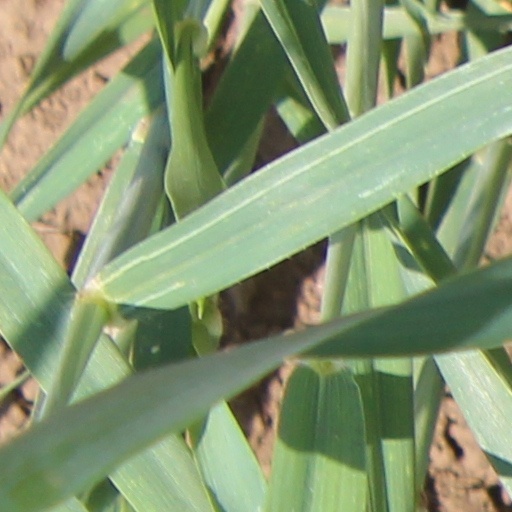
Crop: wheat